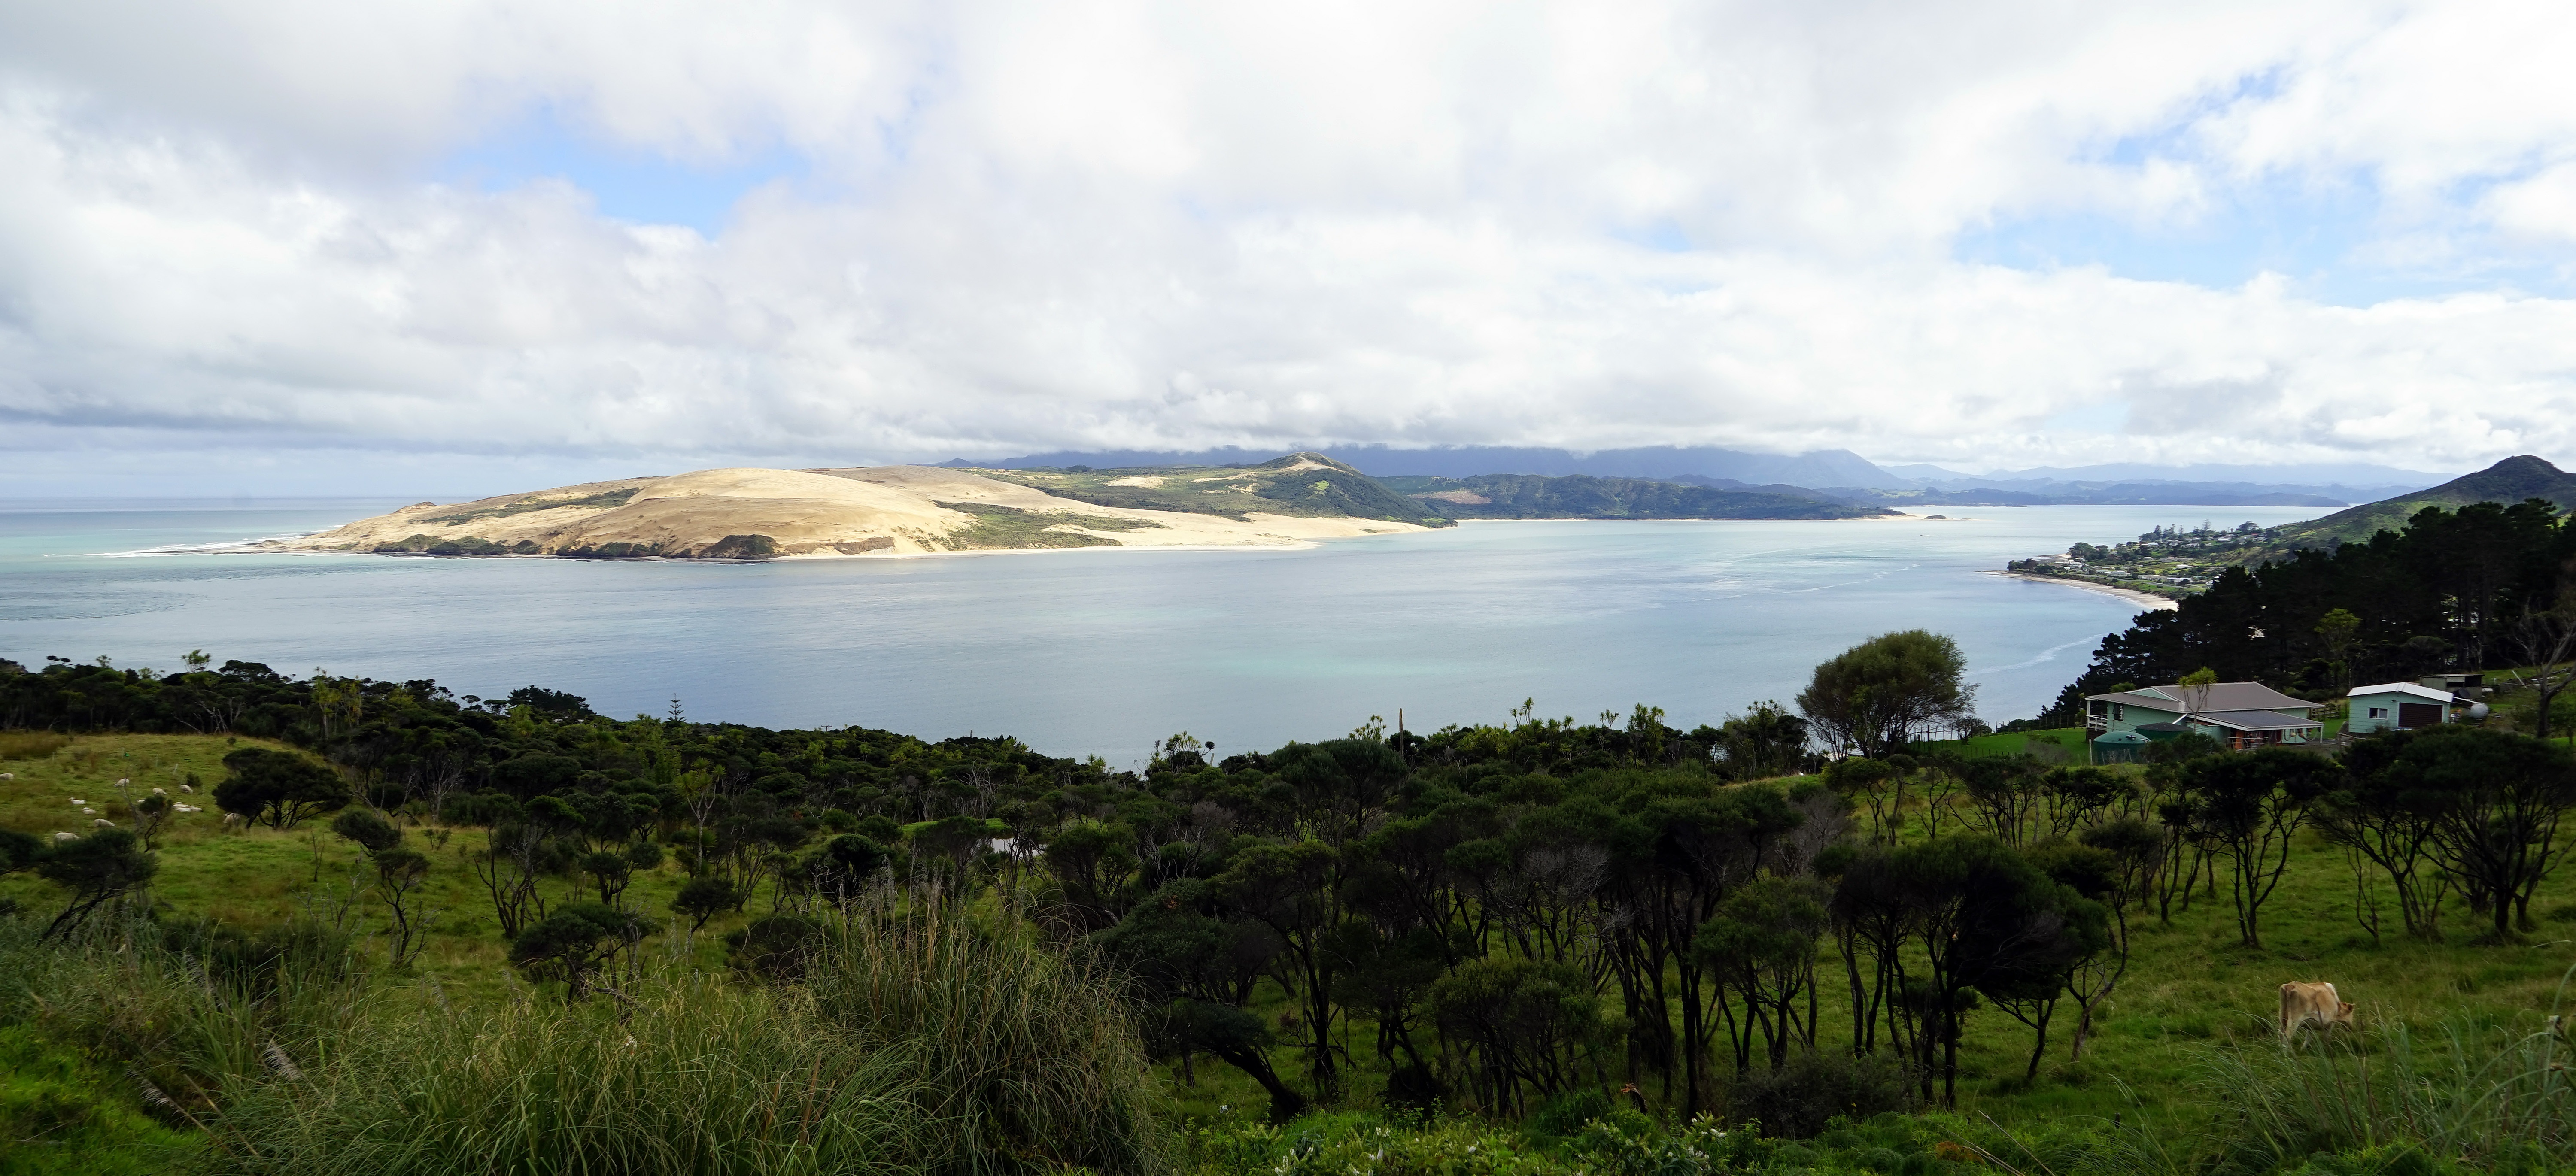
landscape, sea, coast, nature, ocean, wilderness, mountain, cloud, hill, shore, lake, mountain range, sand dune, reflection, bay, fjord, reservoir, highland, terrain, body of water, dunes, plateau, fell, loch, booked, coastal landscape, landform, by the sea, geographical feature, mountainous landforms